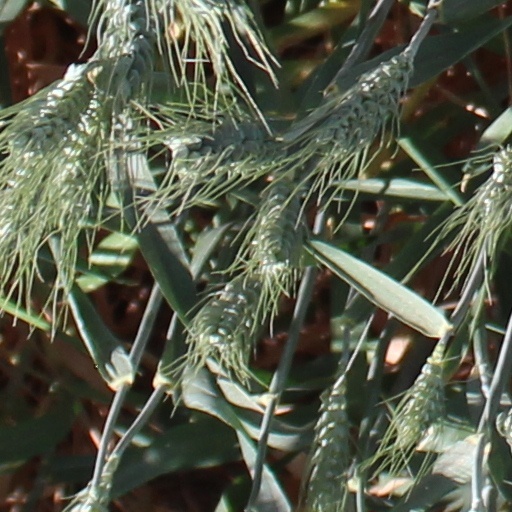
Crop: wheat